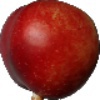
Label: Nectarine 1